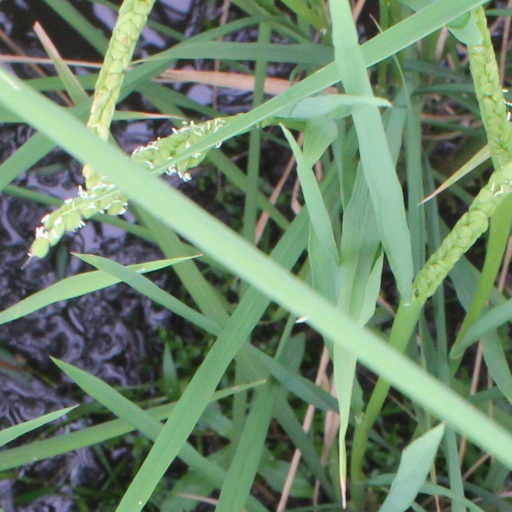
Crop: rice